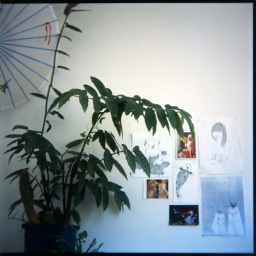
a plant in the kitchen